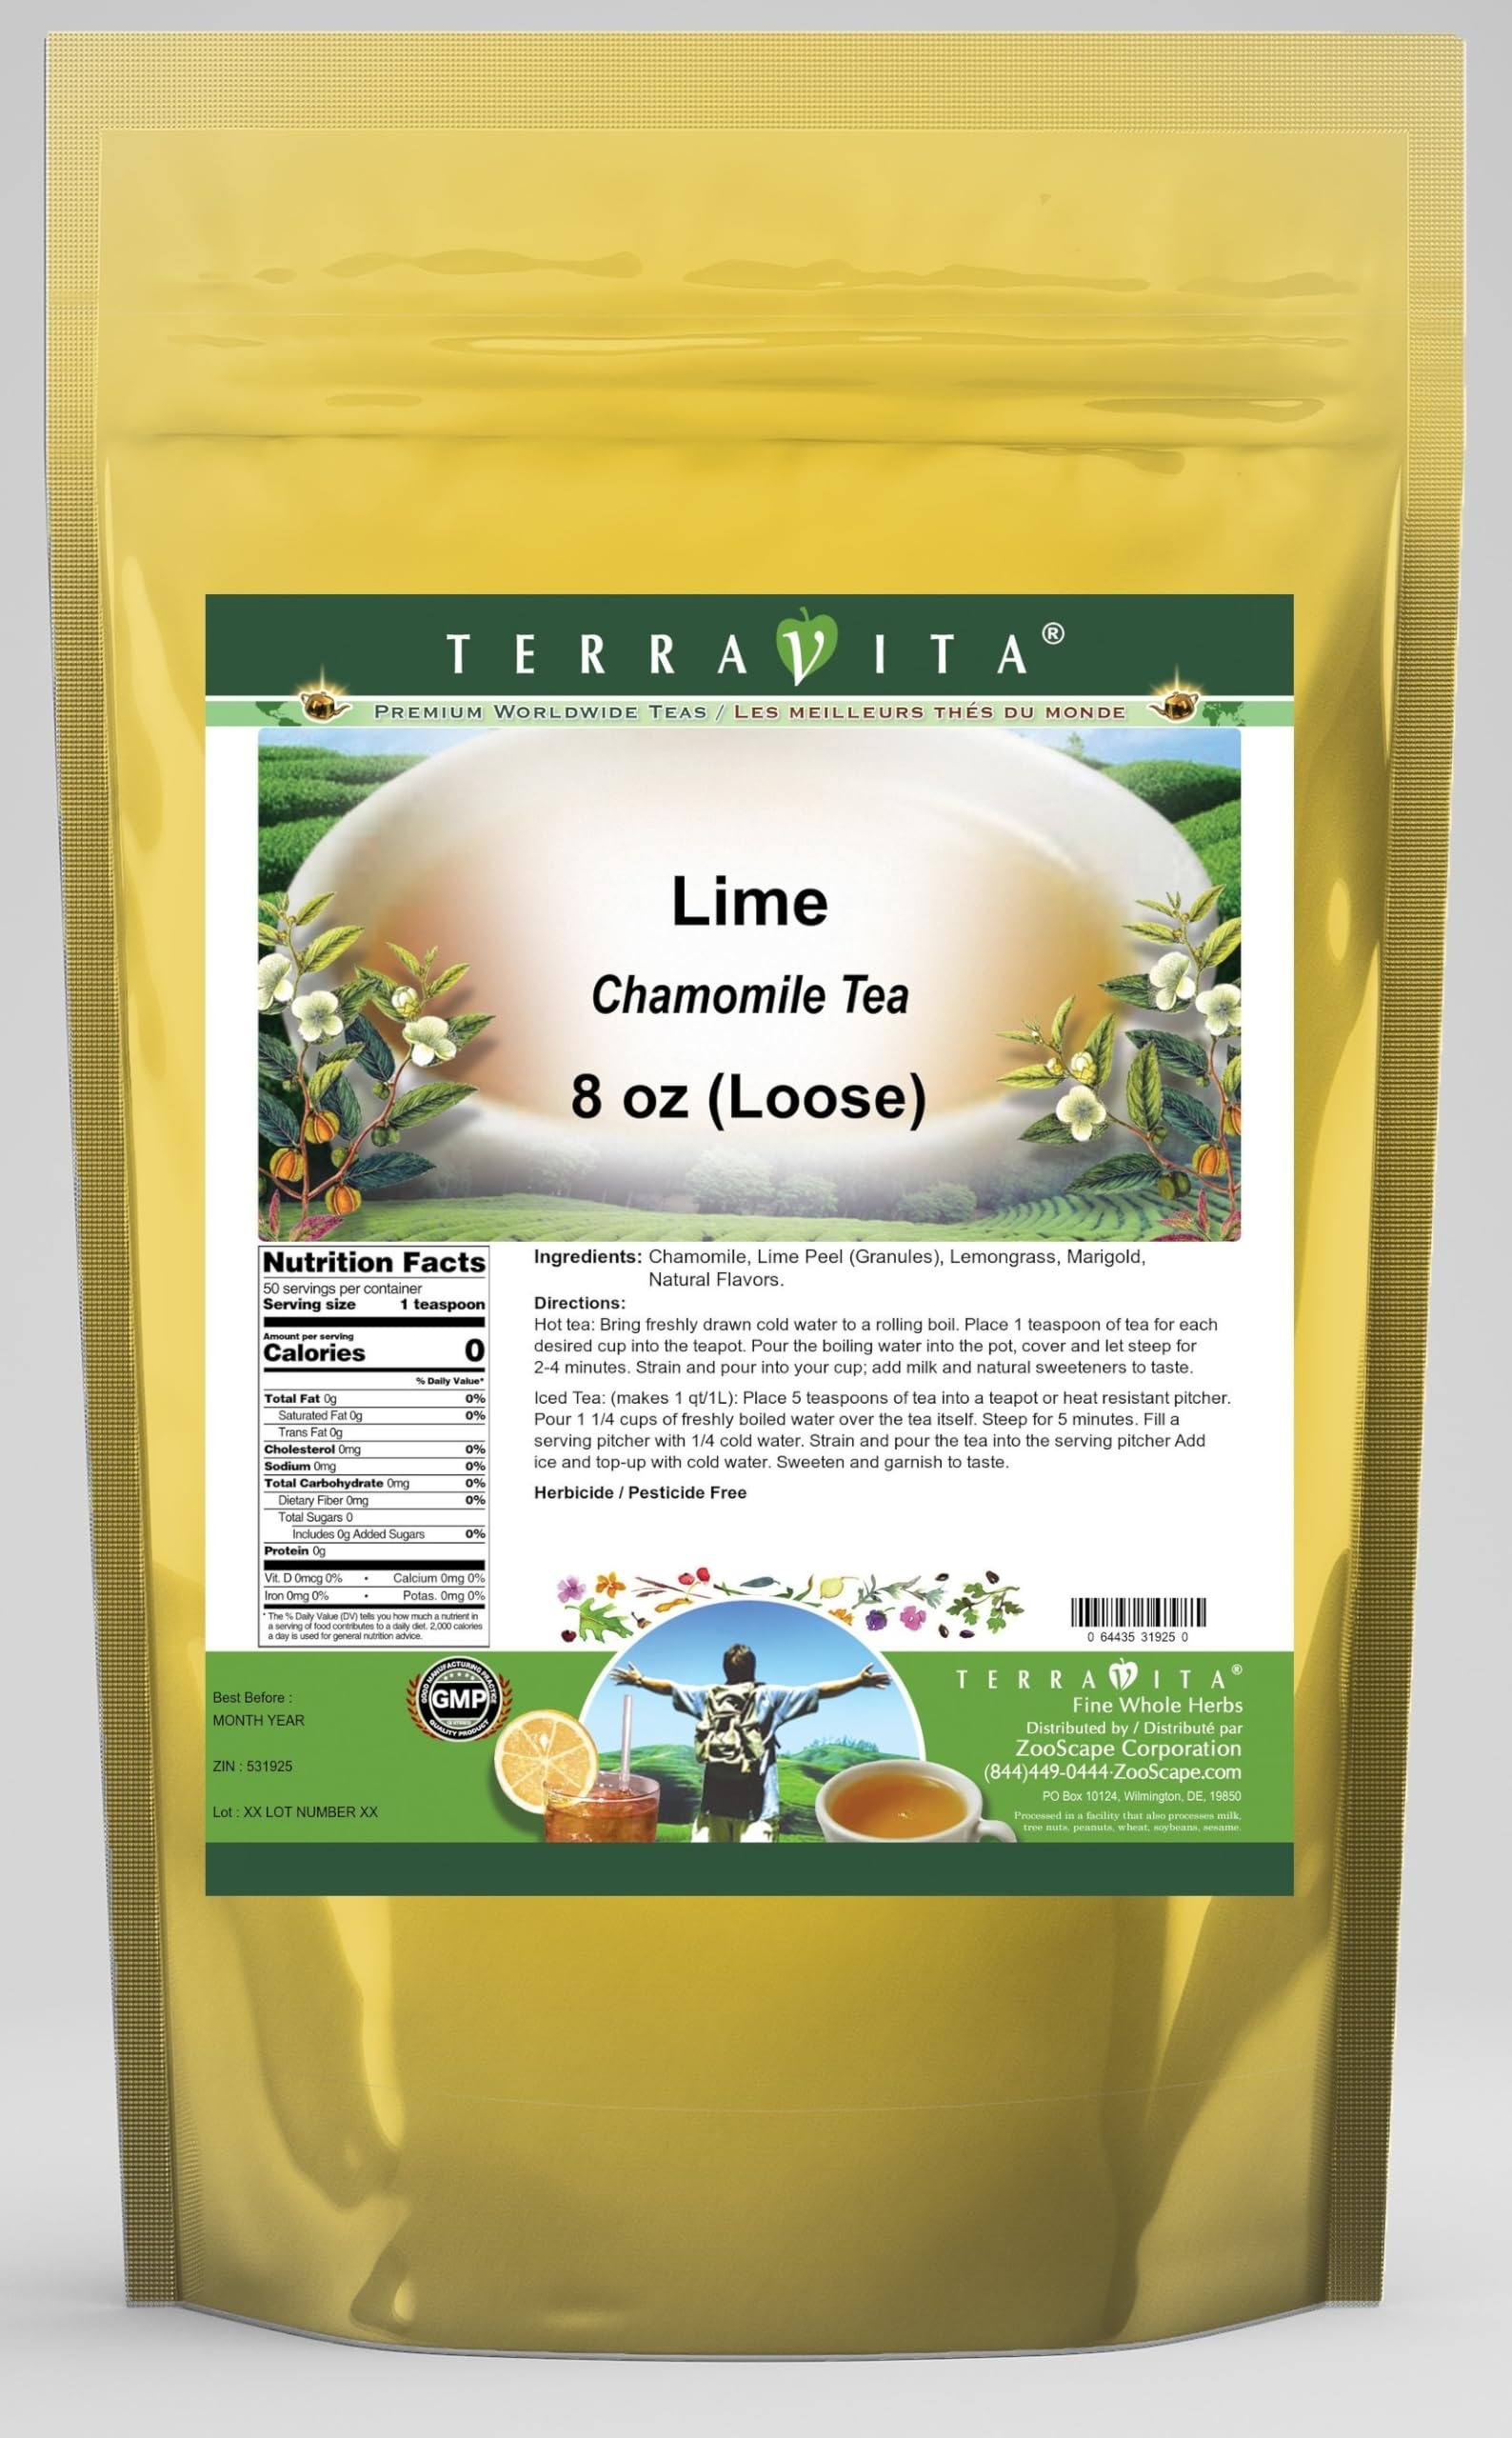
Item Name: Lime Chamomile Tea (Loose) (8 oz, ZIN: 531925)
Bullet Point 1: Our Lime Chamomile Tea is a delicious flavored Chamomile tea with Lime Peel (Granules), Lemongrass and Marigold that you will enjoy relaxing with anytime! The natural Lime taste is delicious! - Ingredients: Chamomile tea, Lime Peel (Granules), Lemongrass, Marigold and Natural Lime Flavor.
Bullet Point 2: No fillers.
Bullet Point 3: Manufacturer: TerraVita
Bullet Point 4: Size: 8 oz
Bullet Point 5: Loose Leaf Chamomile Tea - Packed in a convenient upright pouch!
Product Description: Our Lime Chamomile Tea is a delicious flavored Chamomile tea with Lime Peel (Granules), Lemongrass and Marigold that you will enjoy relaxing with anytime! The natural Lime taste is delicious! - Ingredients: Chamomile tea, Lime Peel (Granules), Lemongrass, Marigold and Natural Lime Flavor. - Hot tea brewing method: Bring freshly drawn cold water to a rolling boil. Place 1 teaspoon of tea for each desired cup into the teapot. Pour the boiling water into the pot, cover and let steep for 2-4 minutes. Strain and pour into your cup; add milk and natural sweeteners to taste. - Iced tea brewing method: (to make 1 liter/quart): Place 5 teaspoons of tea into a teapot or heat resistant pitcher. Pour 1 1/4 cups of freshly boiled water over the tea itself. Steep for 5 minutes. Fill a serving pitcher with 1/4 cold water. Strain and pour the tea into the serving pitcher Add ice and top-up with cold water. Sweeten and garnish to taste. - TerraVita is an exclusive line of premium-quality, natural source products that use only the finest, purest and most potent ingredients found around the world. TerraVita is hallmarked by the highest possible standards of purity, potency, stability and freshness. All of our products are prepared with the highest elements of quality control, from raw materials through the entire manufacturing process, up to and including the moment that the bottles or bags are sealed for freshness and shipped out to you. Our highest possible standards are certified by independent laboratories and backed by our personal guarantee. - TerraVita exists to meet and ensure your family's health and wellness without the harmful effects of chemicals and health products. We strive to make all of our products affordable and reliable and are constantly searching the market to mainta
Value: 8.0
Unit: Ounce

Price: 29.36